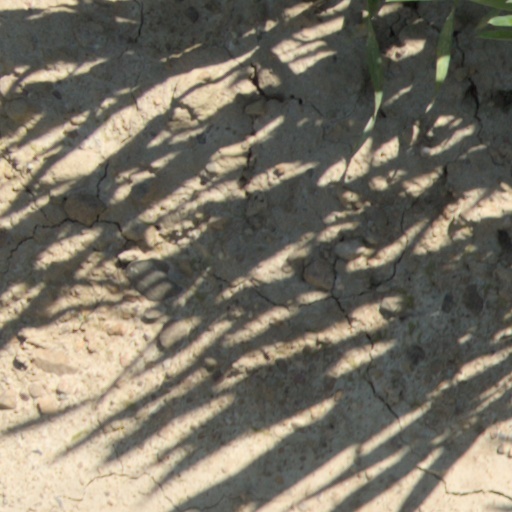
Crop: wheat